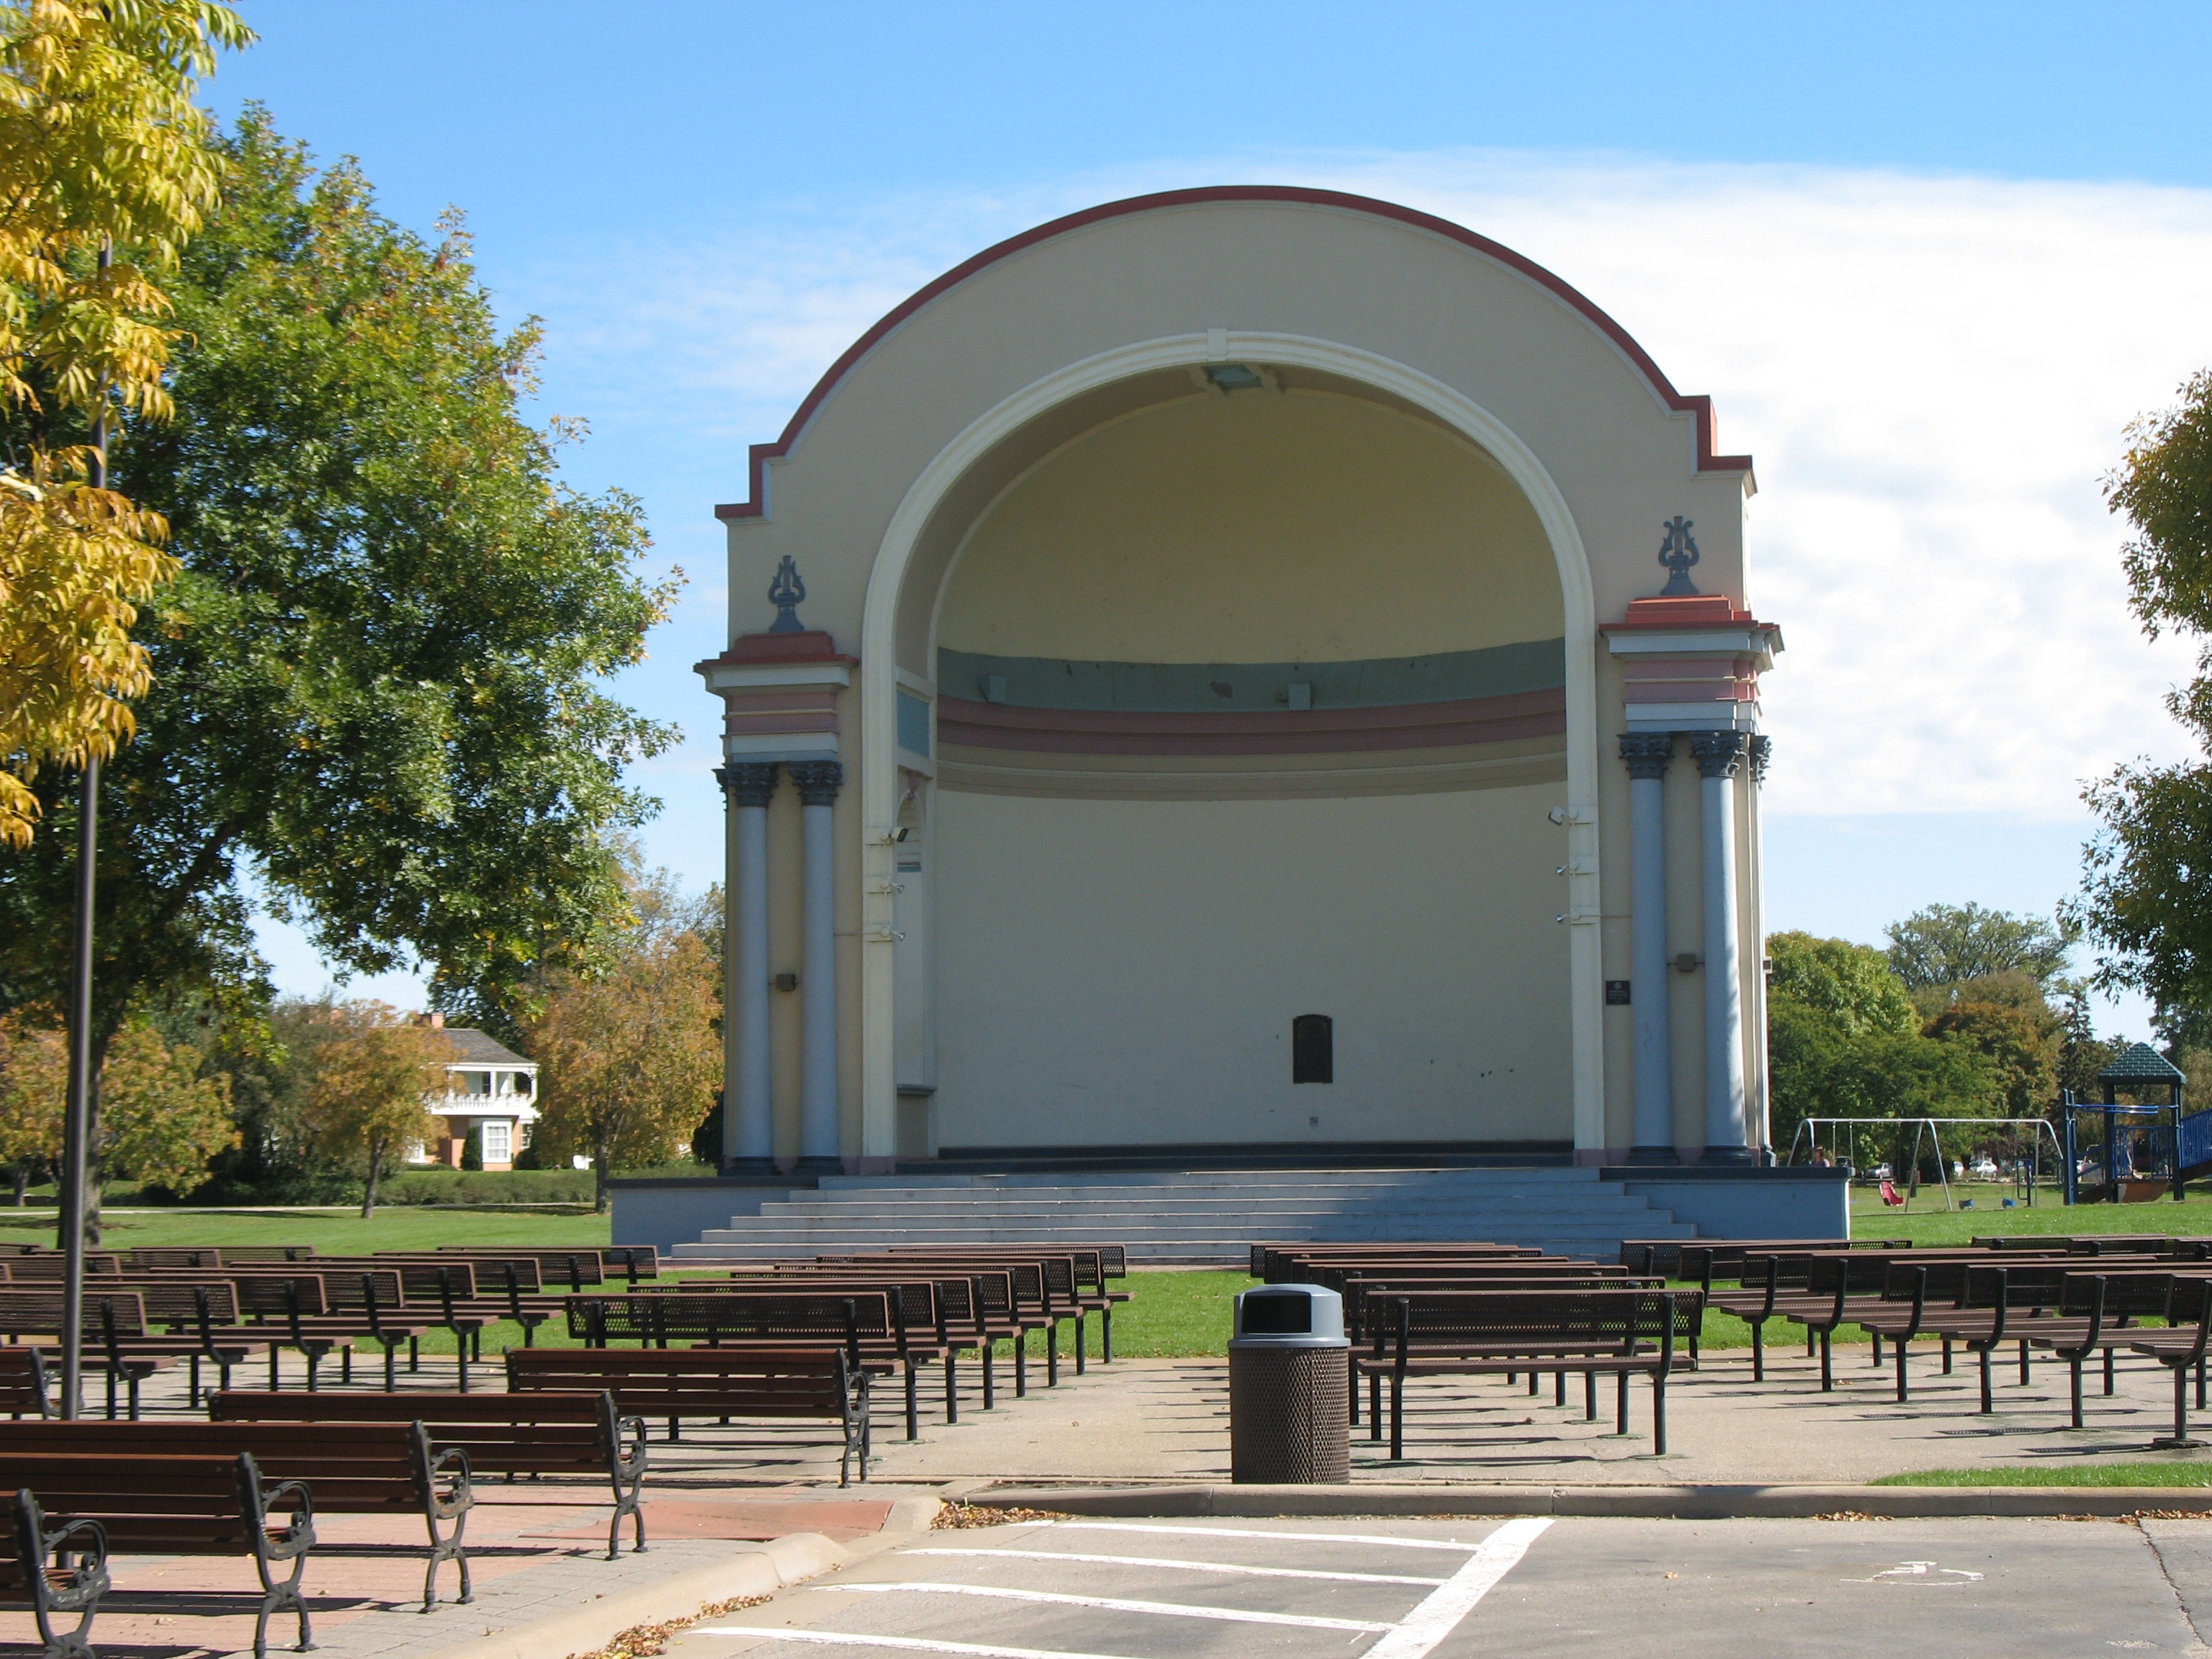
music, architecture, band, arch, community, plaza, facade, chapel, outdoors, estate, band shell